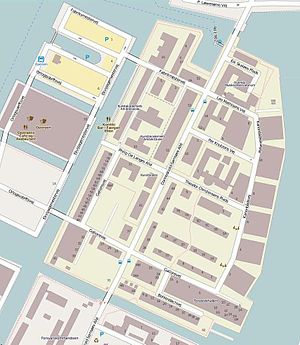
Frederiksholm
Øen Frederiksholm på Holmen
Kort over øen Frederiksholm, tidligere en del af Flådens Leje i København. Kort fra OpenStreetMap. Navnet Frederiksholm har også tidligere betegnet en anden mindre bydel vest for Slotsholmen. Norsk bokmål: Kart over Frederiksholm på Holmen i København fra OpenStreetMap.
Frederiksholm er en ø, som udgør en del af Orlogsværftet på Holmen.